Antigoni Papadopoulou

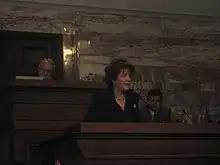
Antigoni Papadopoulou addressing the Hellenic Parliament

From June 2001 until June 2009, she was the only female member in the Cyprus Delegation in the Parliamentary Assembly of the Council of Europe (PACE). She served as Vice Chair of the PACE Committee on Economic Affairs and Development. She was also a Member of the Committee on Equal Opportunities for Men and Women and the Committee on Culture, Science and Education and of the Sub-Committees on Equal Participation of Women and Men in Decision-Making, on International Economic Relations, on the Cultural Heritage, on Tourism Development, on Violence Against Women and on Youth and Sport.